St Hilda's College, Melbourne

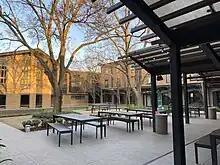
St Hilda's College

Initially established as a college for women, when all colleges were single-sex residences, St Hilda's was the first at The University of Melbourne to become co-educational, in 1973 under Marjorie Smart.